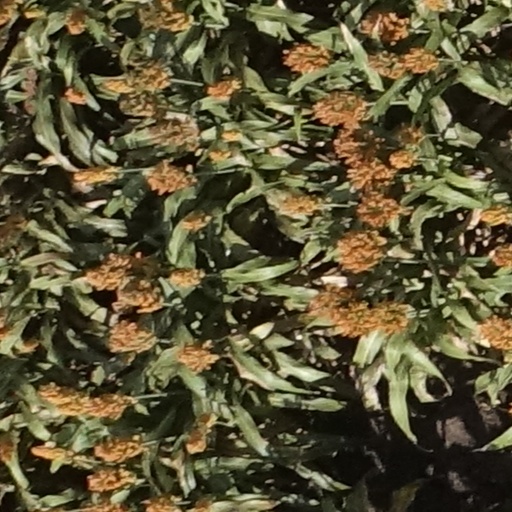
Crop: sorghum